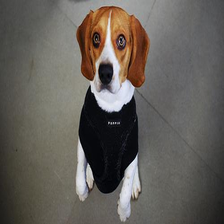
Species: dog
Breed: beagle